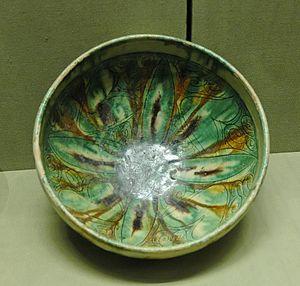
Coupe à décor jaspé. Céramique argileuse engobée, décor gravé sous des glaçures transparentes colorées. Khorasan ou Transoxiane, Xe-XIe siècle.
La céramique, considérée comme un « art mineur » en Europe, est l'un des médias artistiques les plus utilisés dans les arts de l'Islam à toutes les époques et dans toutes les régions.